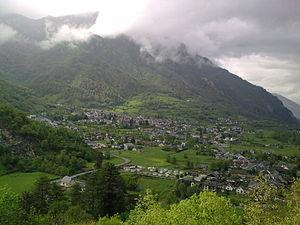
Laruns, France
Laruns est une commune française, située dans le département des Pyrénées-Atlantiques en région Nouvelle-Aquitaine.